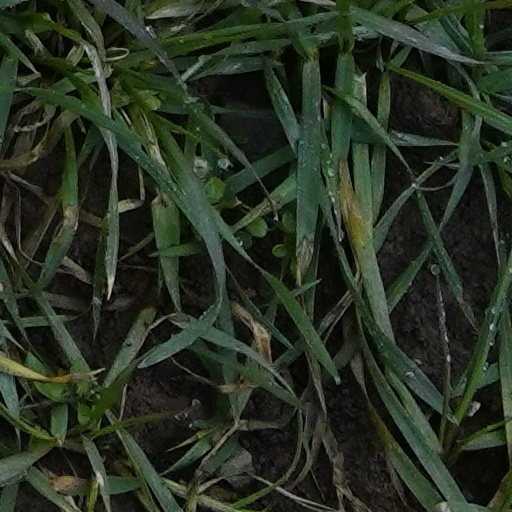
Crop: wheat